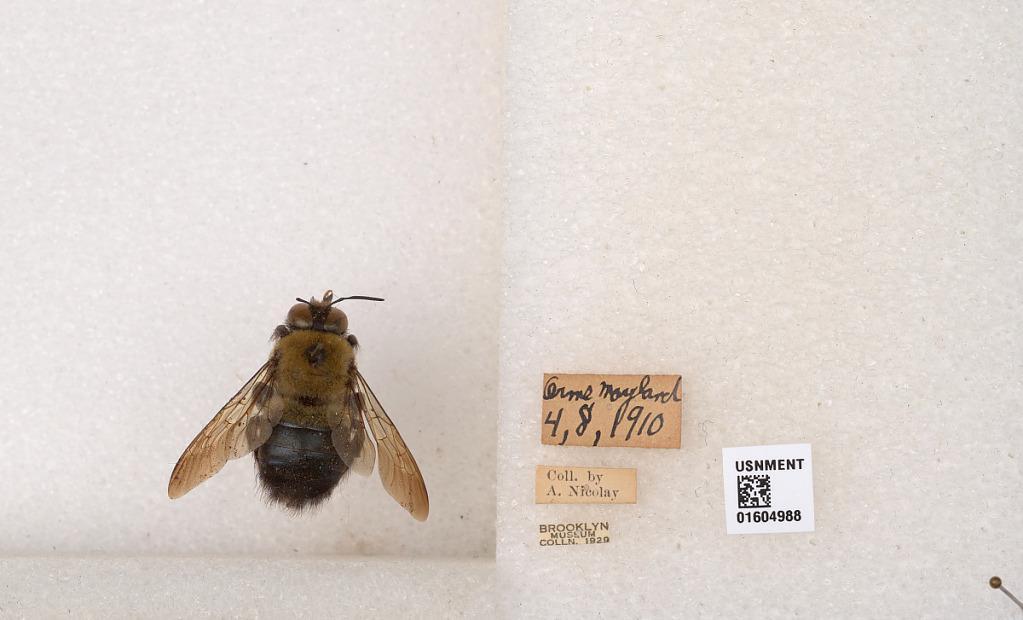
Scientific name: Xylocopa (Xylocopoides) virginica virginica (Linnaeus)
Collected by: A. Nicolay
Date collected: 1910-4-8
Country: United States
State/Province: Maryland
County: Prince George's
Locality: Orme
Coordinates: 38.6426, -76.7655